Dworek, Lower Silesian Voivodeship

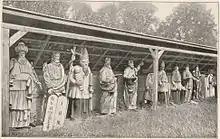
Old beehives

Dworek is a village in the administrative district of Gmina Lwówek Śląski, within Lwówek Śląski County, Lower Silesian Voivodeship, in south-western Poland. It lies approximately east of Lwówek Śląski, and west of the regional capital Wrocław.